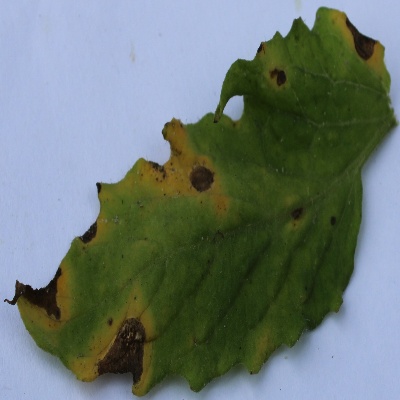
Crop: Tomato
Condition: verticulium wilt